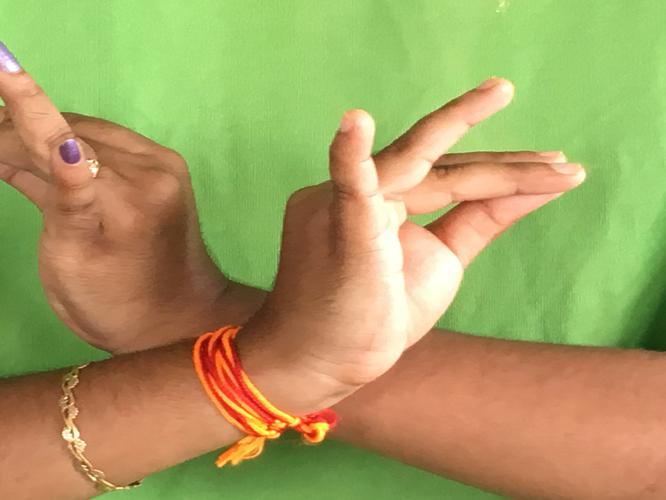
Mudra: Katakavardhana
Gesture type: double_hand